Ain El Remmaneh

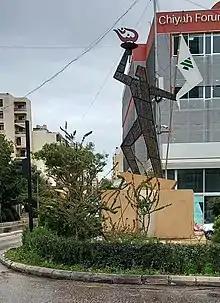
The Bullet Statue تمثال الرصاص made out of bullets.

On April 13, 1975, a bus passing through Ain Al-Remmaneh, transporting Arab Liberation Front guerilla fighters and Palestinians returning from a festival, heading to their camp in Tel al-Zaatar, was gunned down by militiamen of the Kataeb party, killing all the 27 passengers except the driver, which marked the start of the Lebanese Civil War. The incident happened just hours after 4 Christians were killed outside a nearby church during a child's baptism in Ain El-Remmaneh in an assassination attempt of the Phalangist (Kataeb) leader Pierre Gemayel.